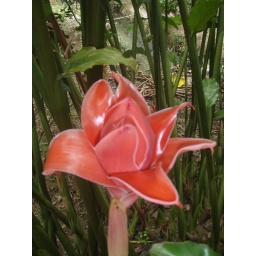
This is the flower of the usual plant in the last shot. It is large and waxy and really quite bizarre.